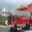
Label: truck